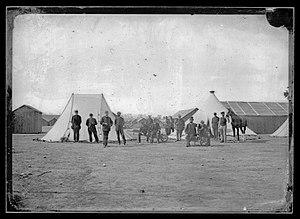
Camp militaire du Polygone, avenue de Grande-Bretagne. Février 1871. Vue d'un groupe de soldats posant devant les tentes et les bâtiments du camp. A droite un civil portant un haut-de-forme
Jean Jules Godefroy Calès est un médecin et homme politique français, né le 24 juillet 1828 à Villefranche-de-Lauragais et mort le 2 novembre 1899 à Bordeaux.